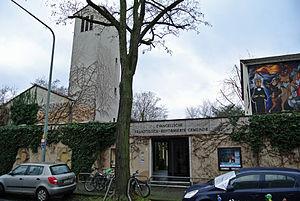
L'église réformée française de Francfort est une église protestante francophone anciennement située sur la Goetheplatz à Francfort. Construite entre 1789 et 1792, elle a été détruite pendant la Seconde Guerre mondiale et reconstruite à un autre emplacement.